Ford Corcel

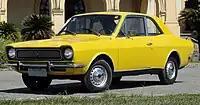
1973 Ford Corcel Coupé Luxo

The Ford Corcel ("charger" or "steed" in Portuguese) is a family car which was sold by Ford do Brasil in Brazil, Chile, Uruguay, Paraguay and Venezuela. It was also assembled in Venezuela (along with the upscale Del Rey derivative). The French-influenced styling of the Corcel was unique to Brazil until late 1977. From this year, the redesigned Corcel II (as it was originally sold) bore a strong resemblance to the European Ford Escort and Ford Cortina of same era, but its Renault underpinnings remained the same. The Corcel was eventually replaced by the Del Rey, which was originally introduced as a better equipped version of the Corcel.